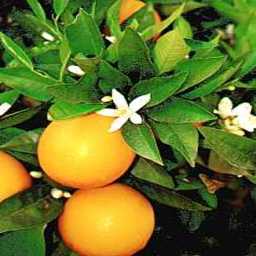
Label: Orange